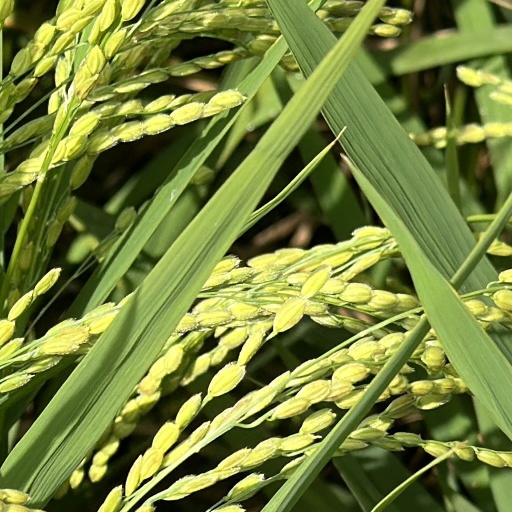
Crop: rice